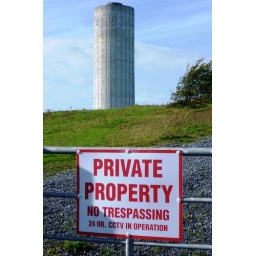
UNwelcoming Clarinbridge, this water tower is a handy landmark in fastpaced travel